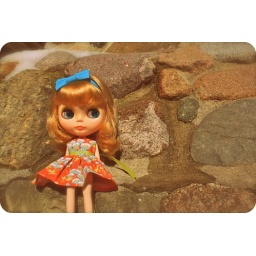
I got this dress with Penelope in mind- I love orange with her coloring!